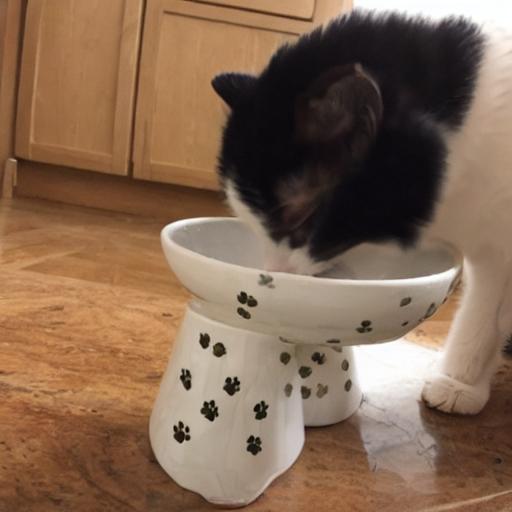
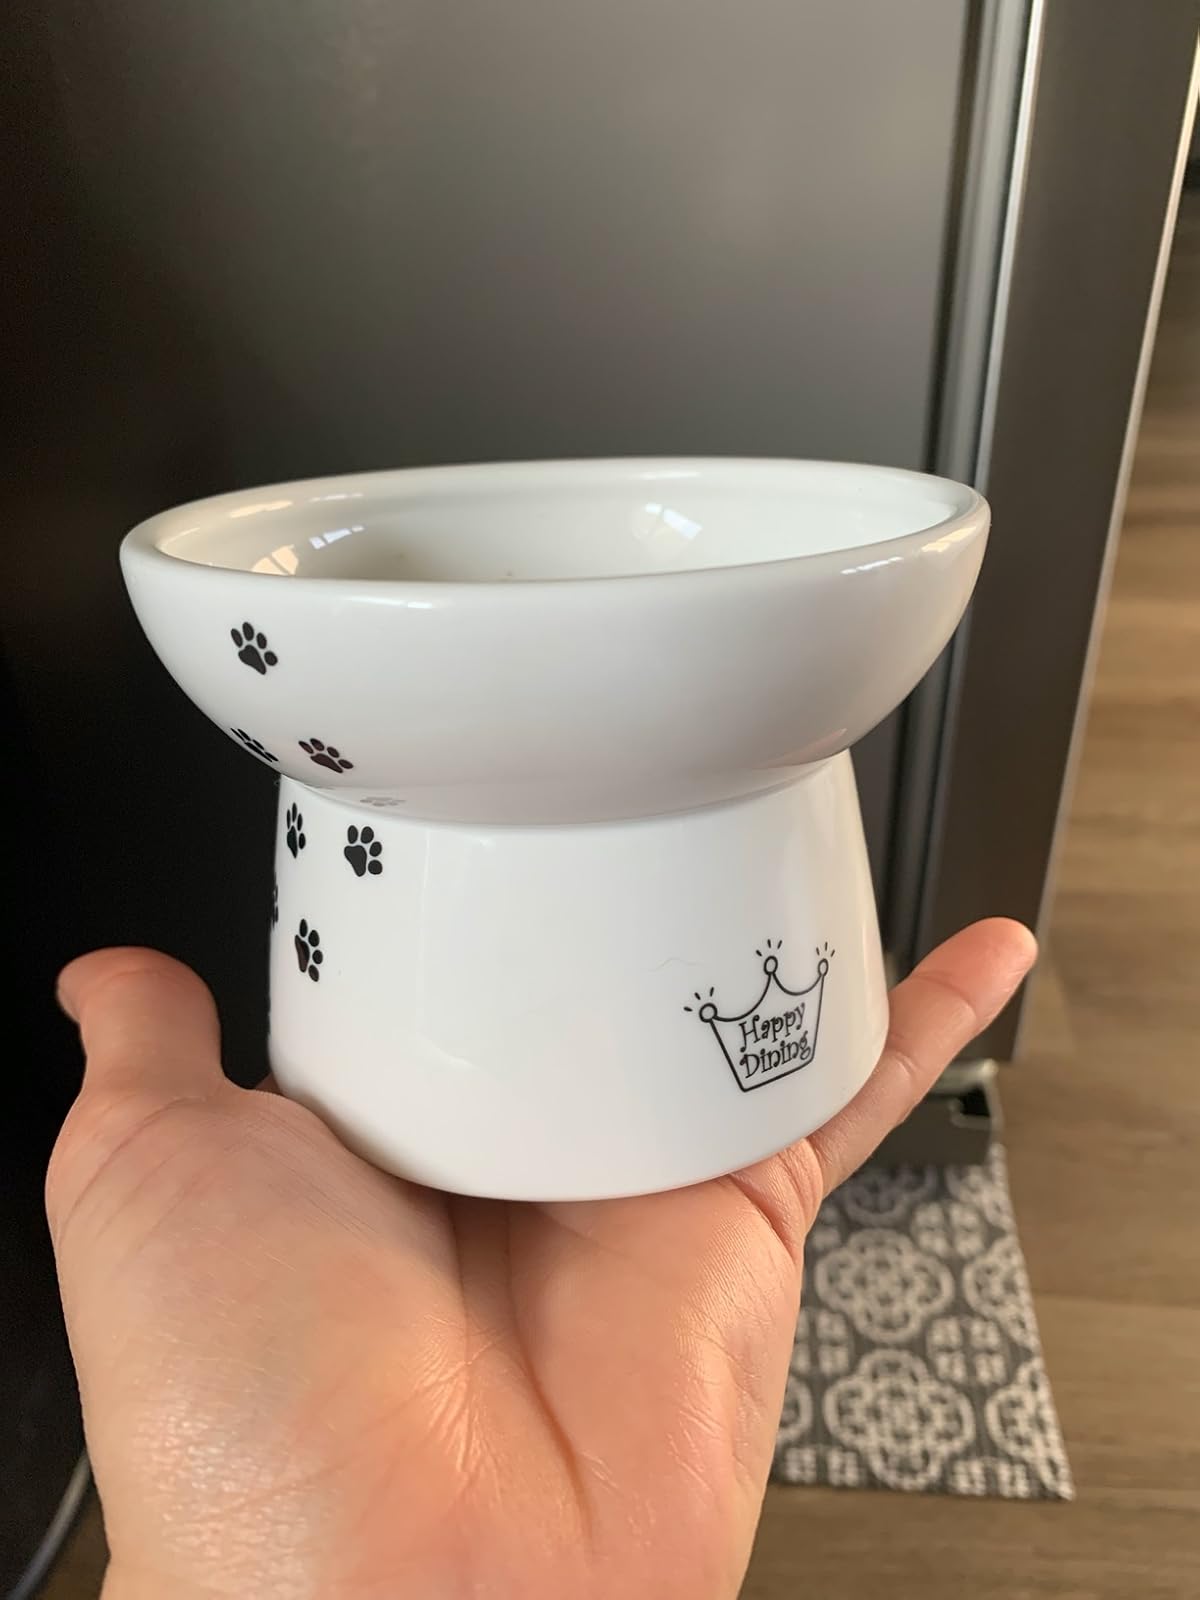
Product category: items_bowl
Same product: no